Custodian helmet

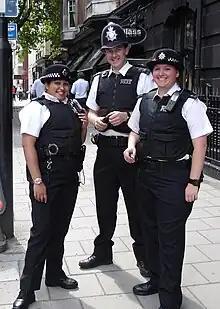
Male and female Metropolitan Police officers in Soho, London in 2007

Of the 43 Home Office territorial forces in England and Wales, 20 currently use the comb style, 18 use the rosetop style, and four use the ball style. Some forces wore spikes on top of the helmet, although these have now been completely phased out.